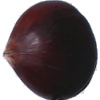
Label: chestnut